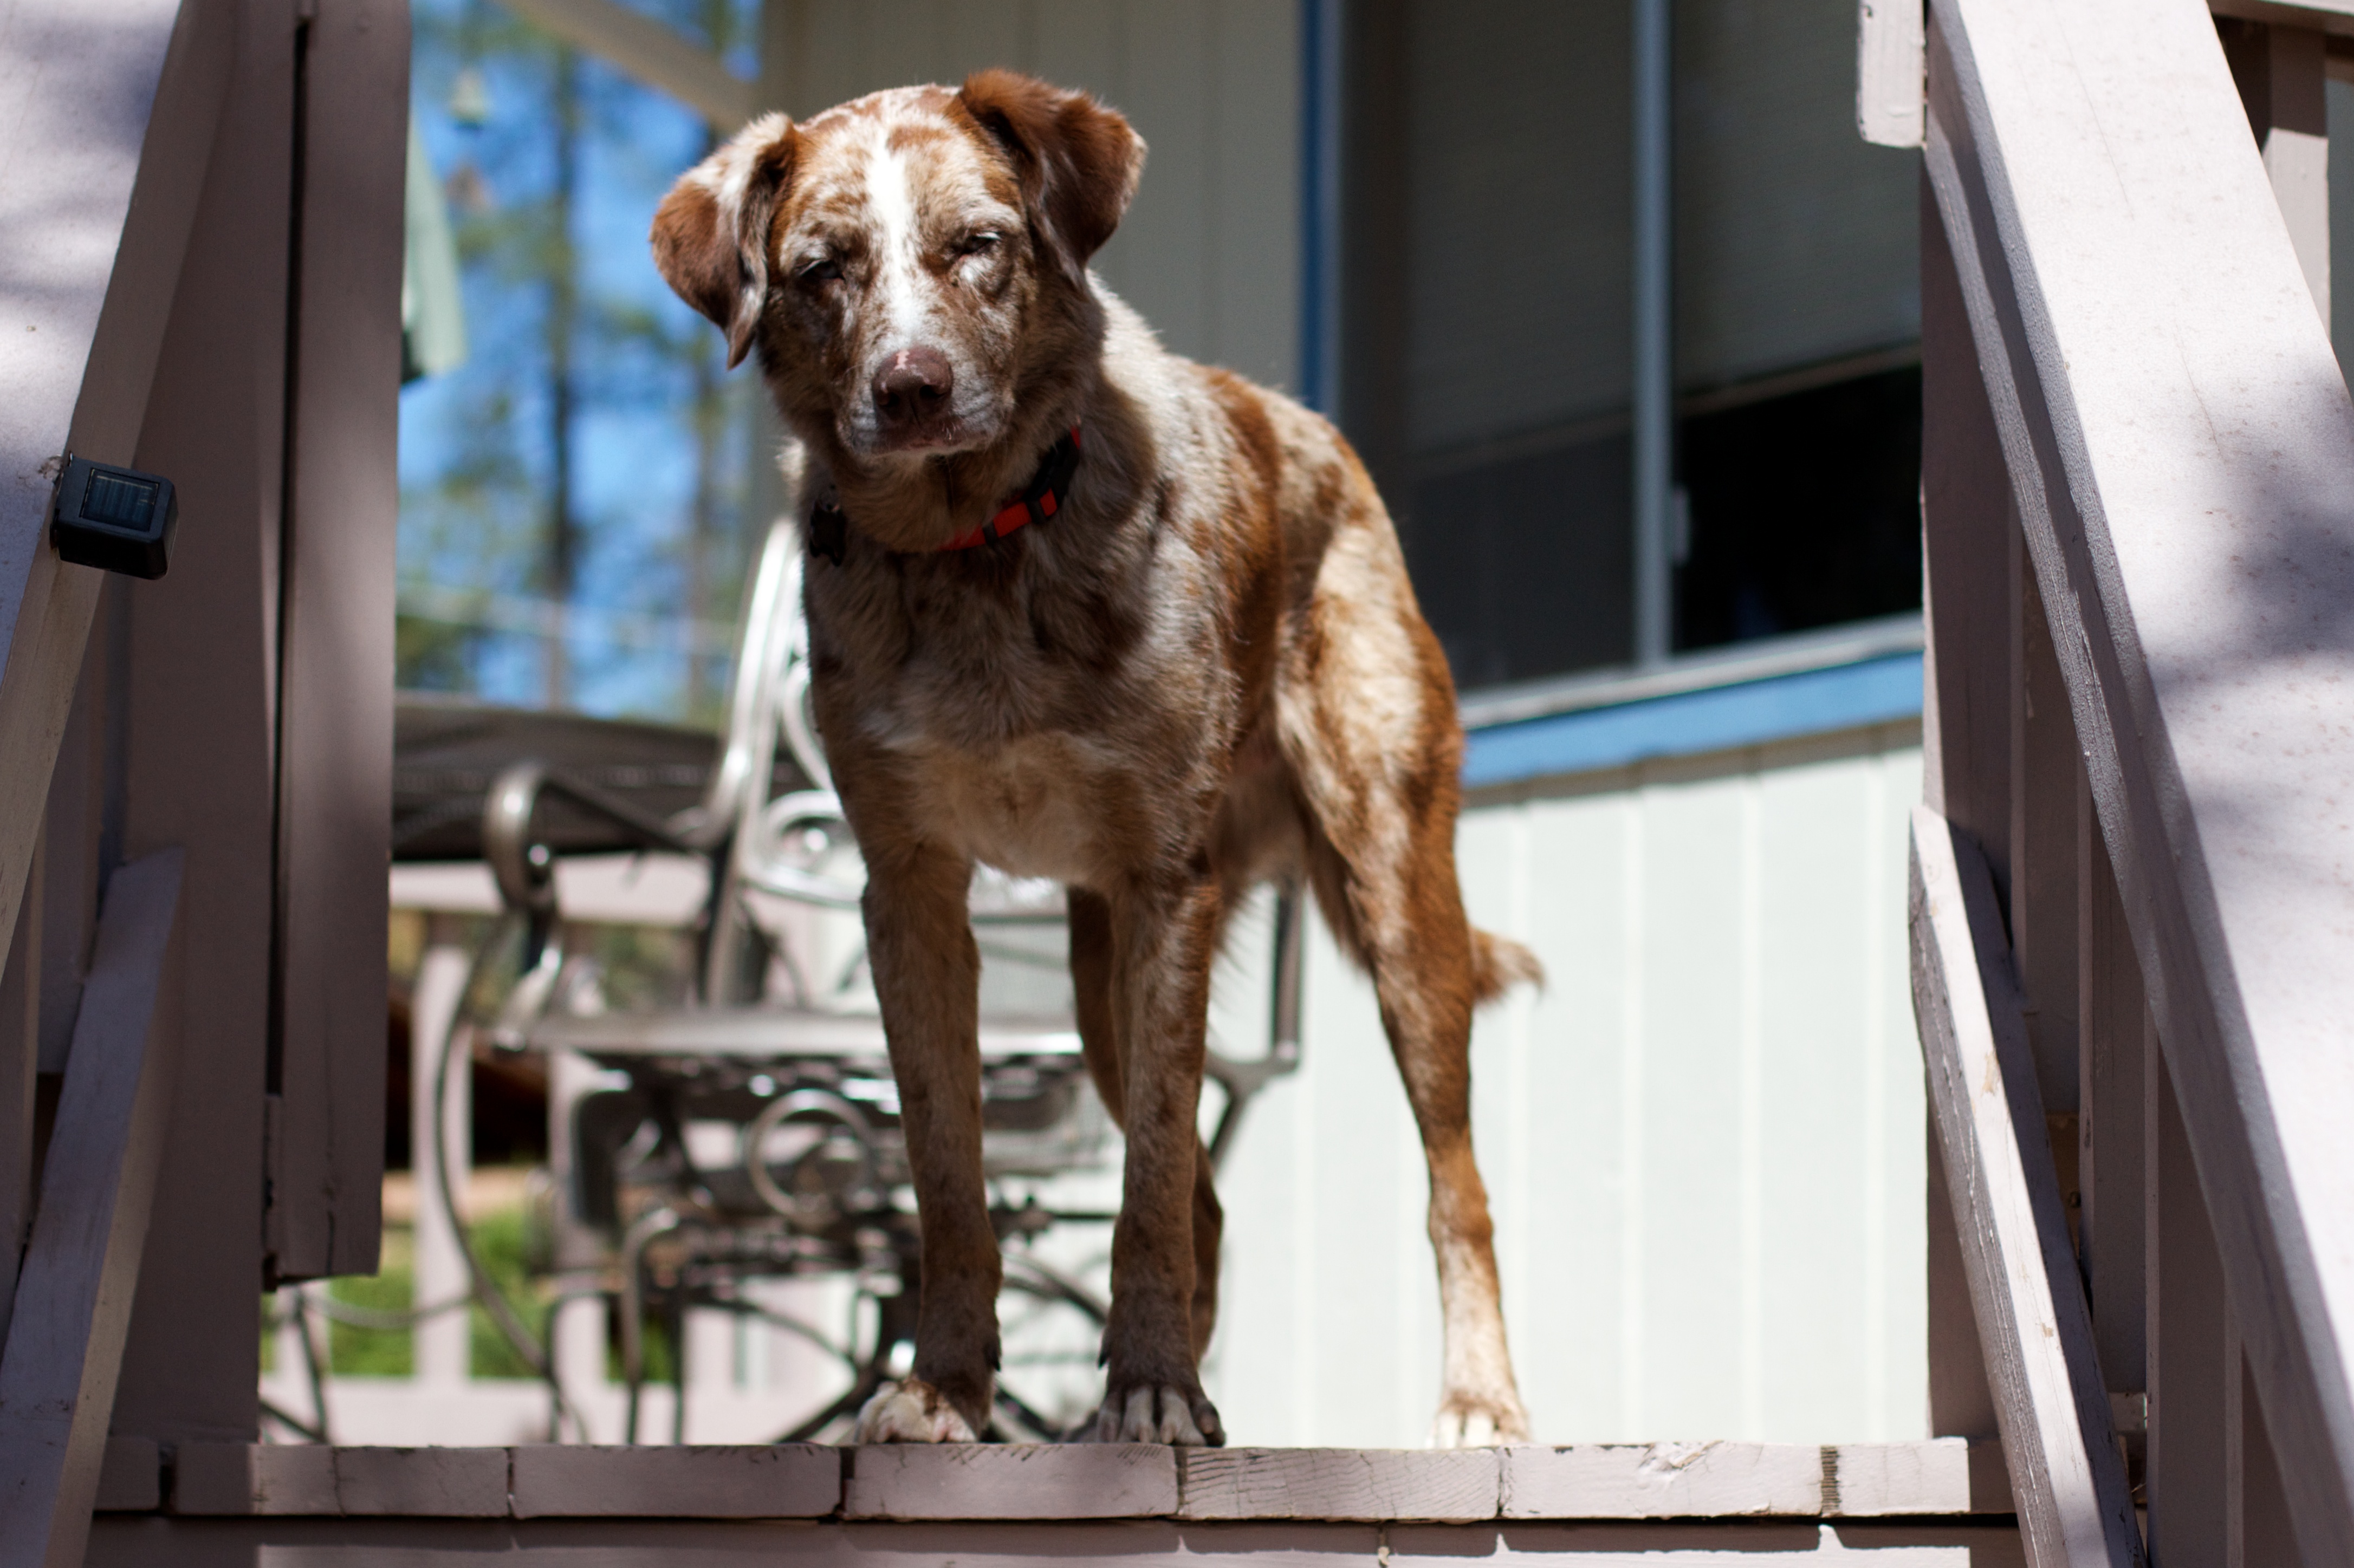
dog, mammal, felix, 2016366, animal shelter, street dog, dog like mammal